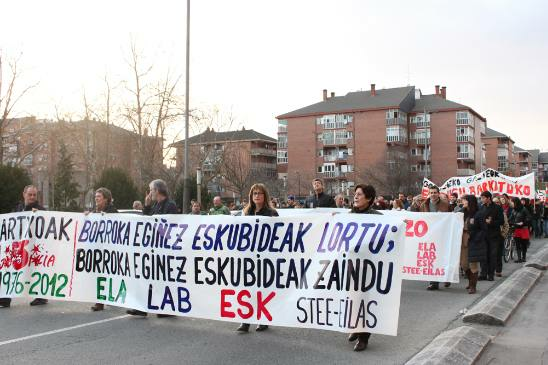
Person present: Yes